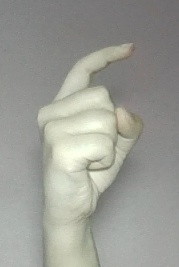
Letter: ra